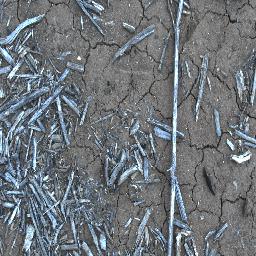
Label: negative